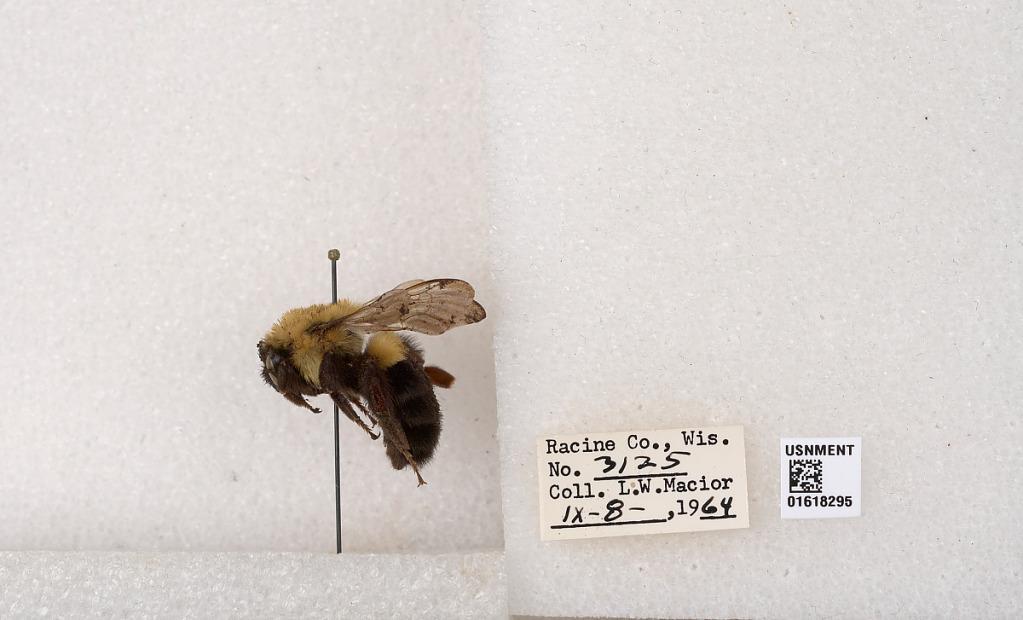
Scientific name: Bombus impatiens Cresson
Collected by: L. Macior
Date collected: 1964-9-8
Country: United States
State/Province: Wisconsin
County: Racine
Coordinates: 42.7261, -87.7828